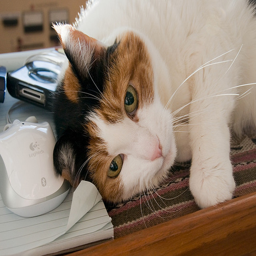
A adorable cat laying down next to a smart phone.
A white cat with brown and black accents lay on a wood table with her head close to a computer mouse.
A cat is lying on the desk and looking at the camera adorably.
A cat is laying down on a table.
CAT LYING ON A TABLE WITH A COMPUTER MOUSE, AND PAD OF PAPER